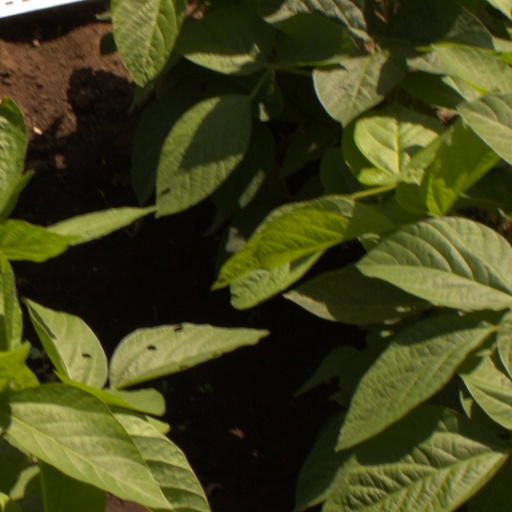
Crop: soybean